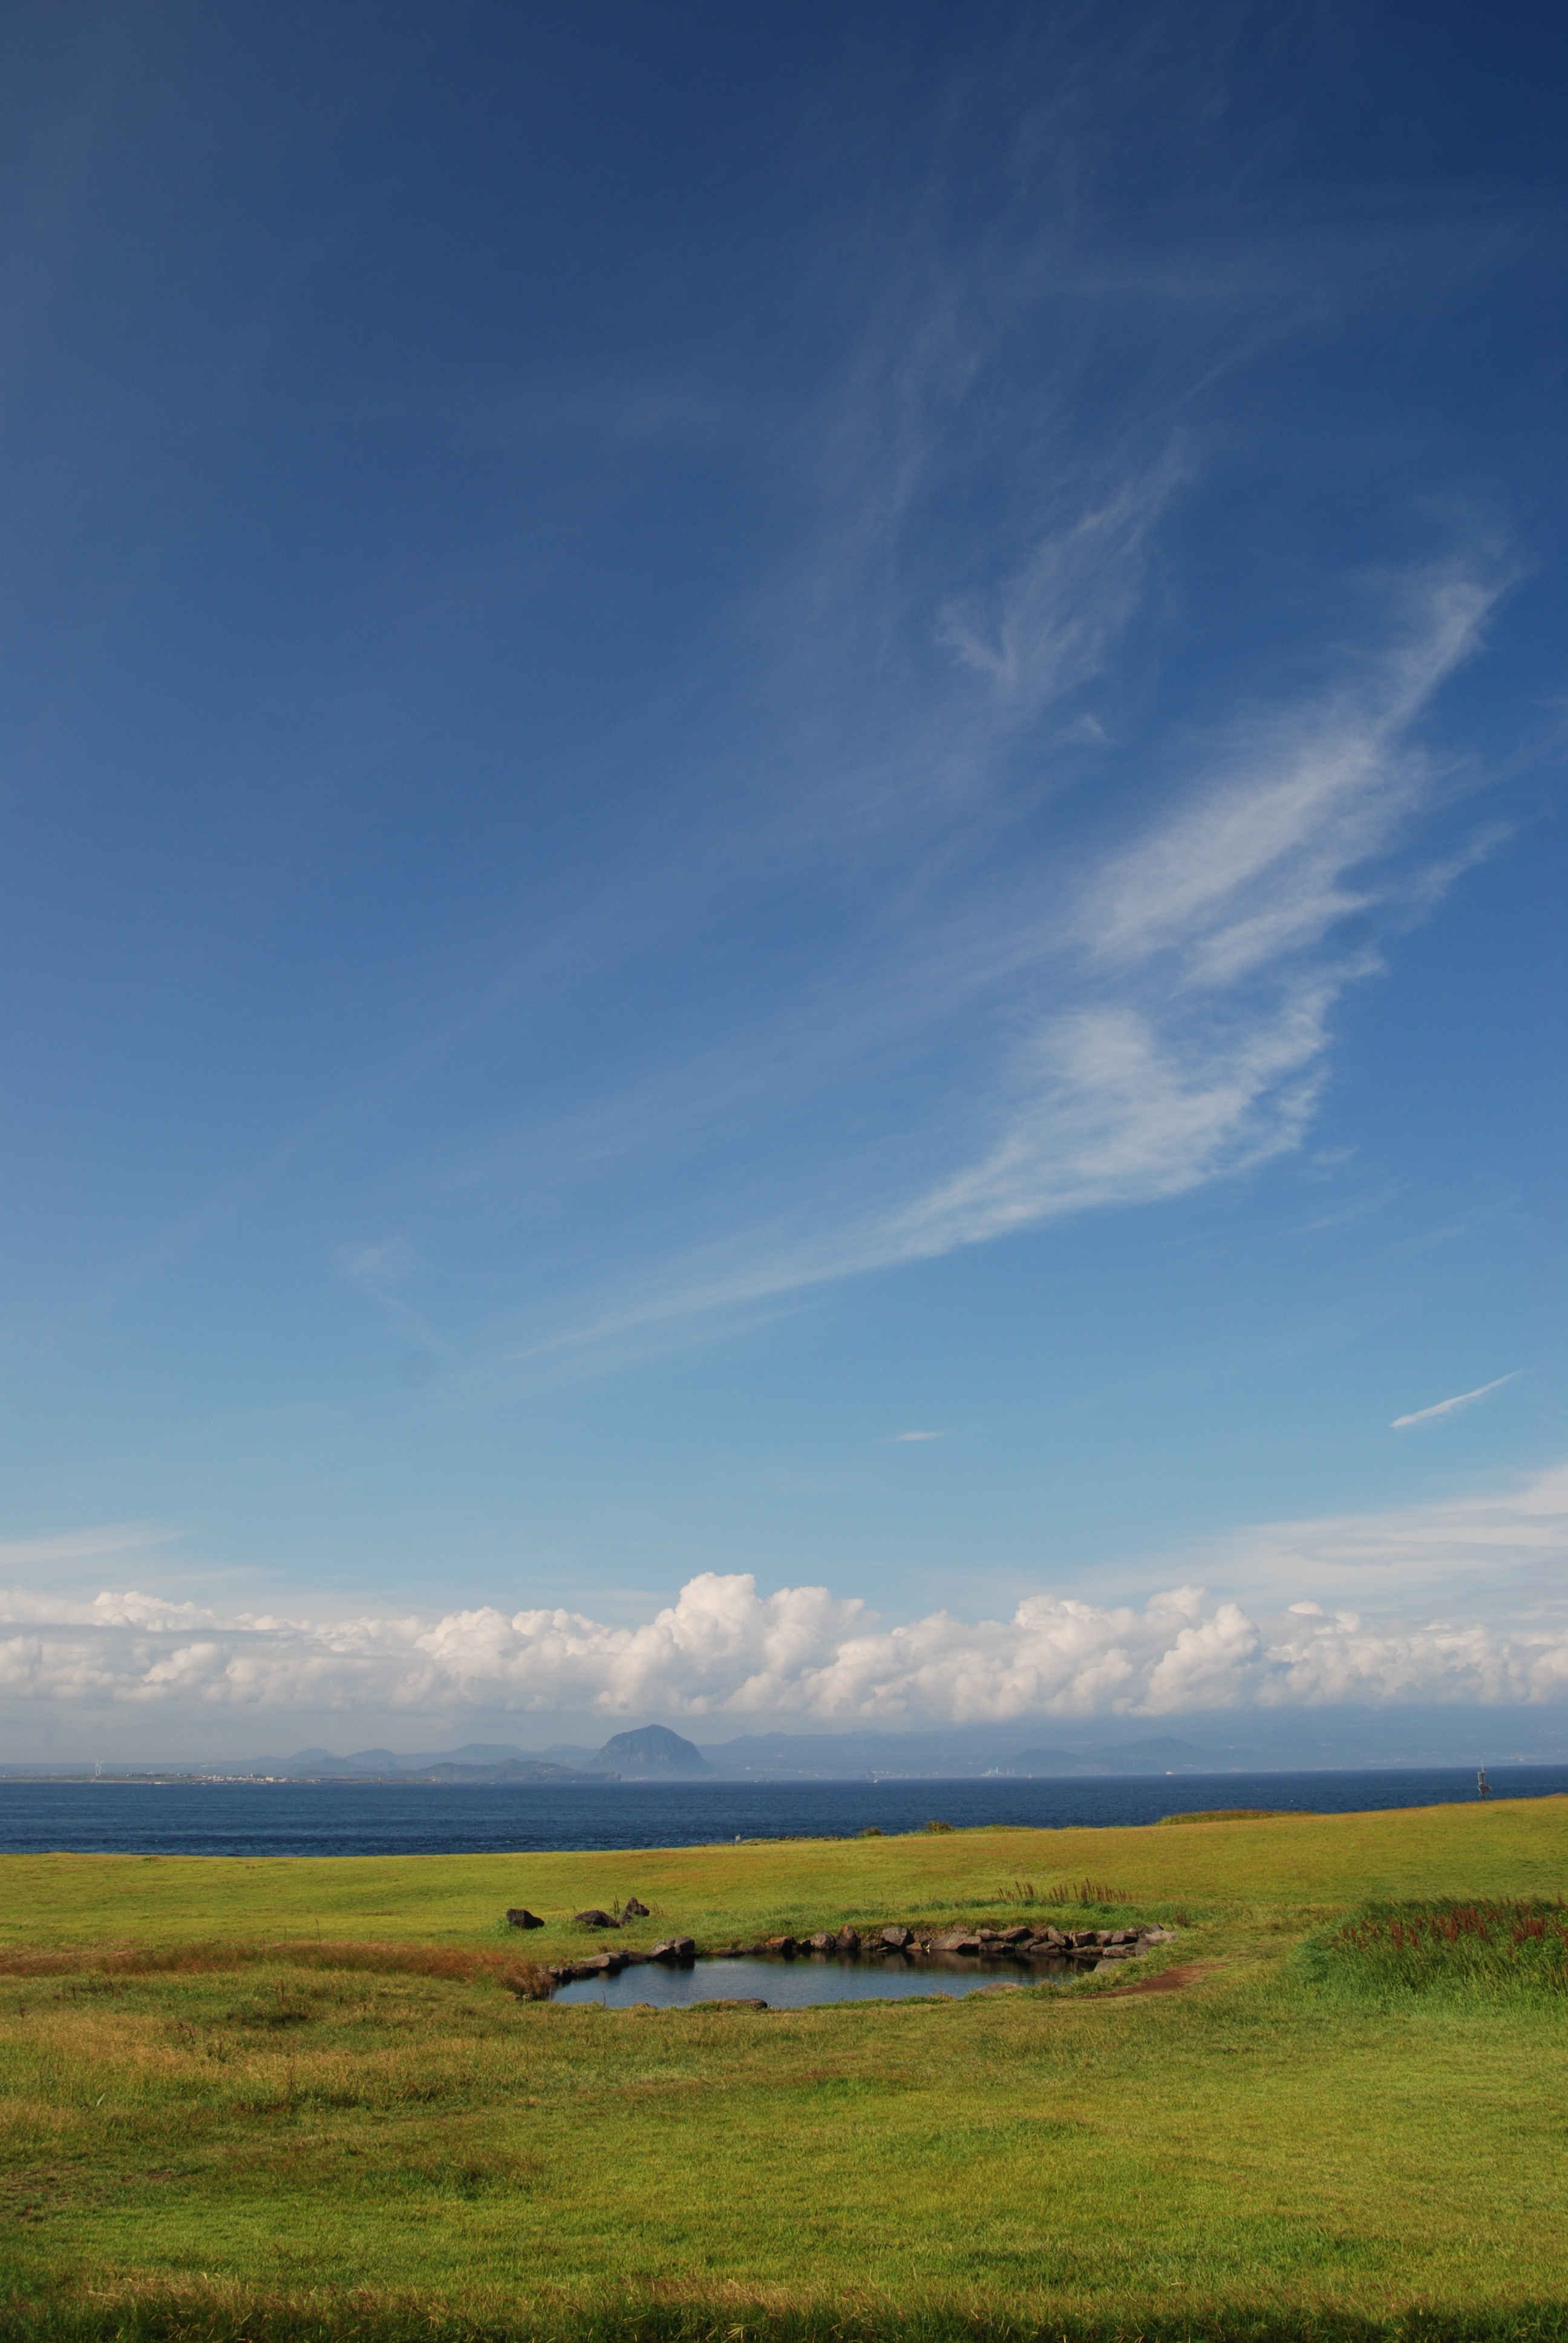
landscape, sea, nature, grass, horizon, marsh, cloud, sky, field, meadow, prairie, sunlight, morning, hill, dawn, dusk, pasture, agriculture, savanna, plain, grassland, wetland, plateau, habitat, ecosystem, steppe, rural area, jeju island, marado, natural environment, grass family, atmosphere of earth